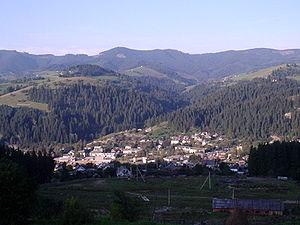
Poutyla ou Poutila est une commune urbaine de l'oblast de Tchernivtsi, en Ukraine, et le centre administratif du raïon de Poutyla. Sa population s'élevait à 3 374 habitants en 2014.